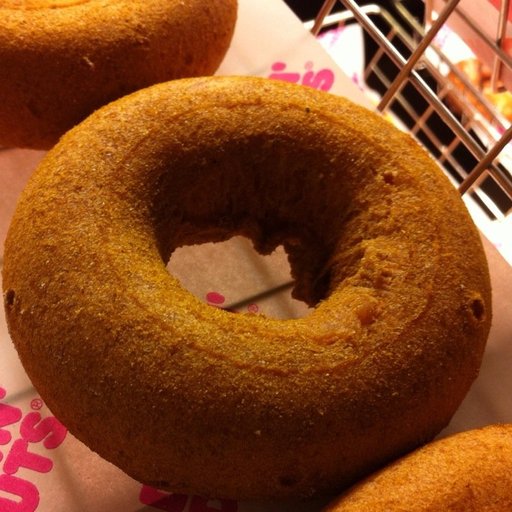
Label: donuts